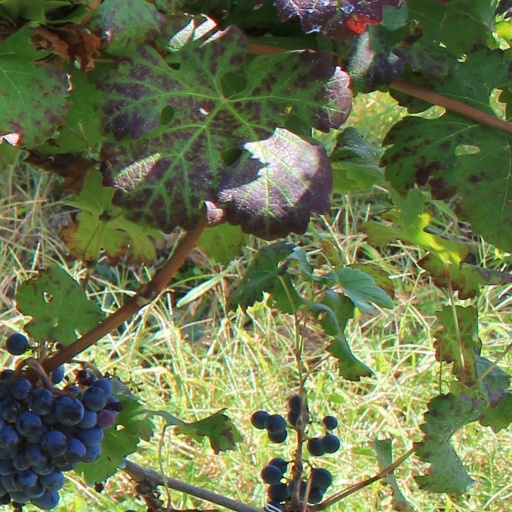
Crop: grape